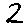
Label: 2